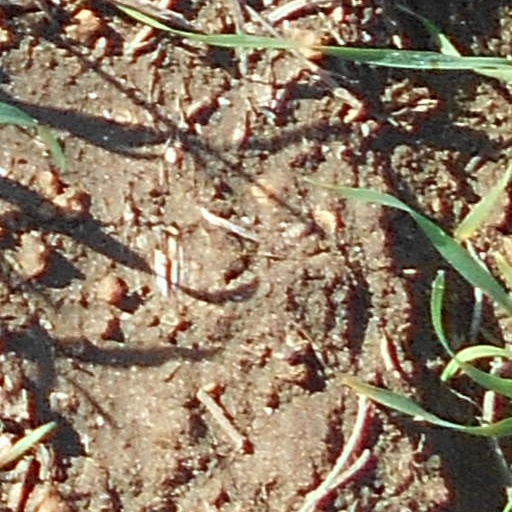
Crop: wheat